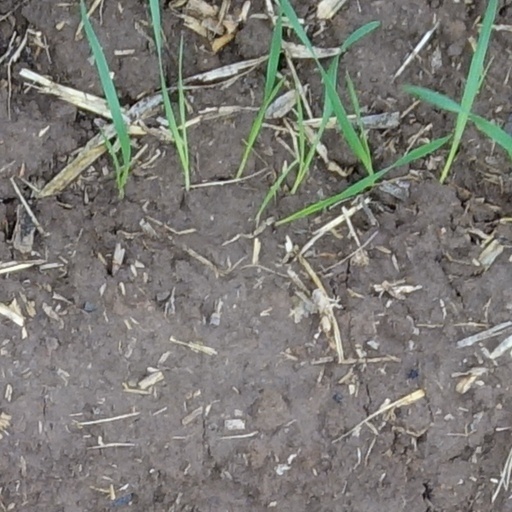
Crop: wheat